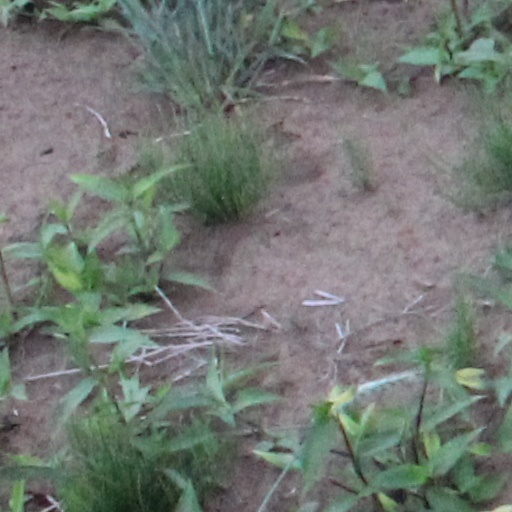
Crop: wheat